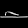
Label: Sandal